Centaur (rocket stage)

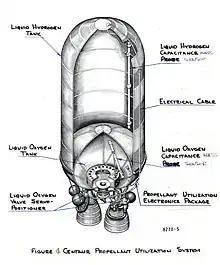
Diagram of the Centaur stage tank

Centaur V is the upper stage of the new Vulcan launch vehicle developed by the United Launch Alliance to meet the needs of the National Security Space Launch (NSSL) program. Vulcan was initially intended to enter service with an upgraded variant of the Common Centaur, with an upgrade to the Advanced Cryogenic Evolved Stage (ACES) planned after the first few years of flights.